COVID-19 pandemic on cruise ships

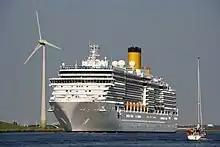
"Costa Luminosa" in 2010

Public health officials from Placer County, California, U.S., reported that an elderly resident with underlying health conditions who had died on 4 March 2020 had tested positive for SARS-CoV-2 after returning from a Mexican Riviera cruise on between 11 and 21 February.